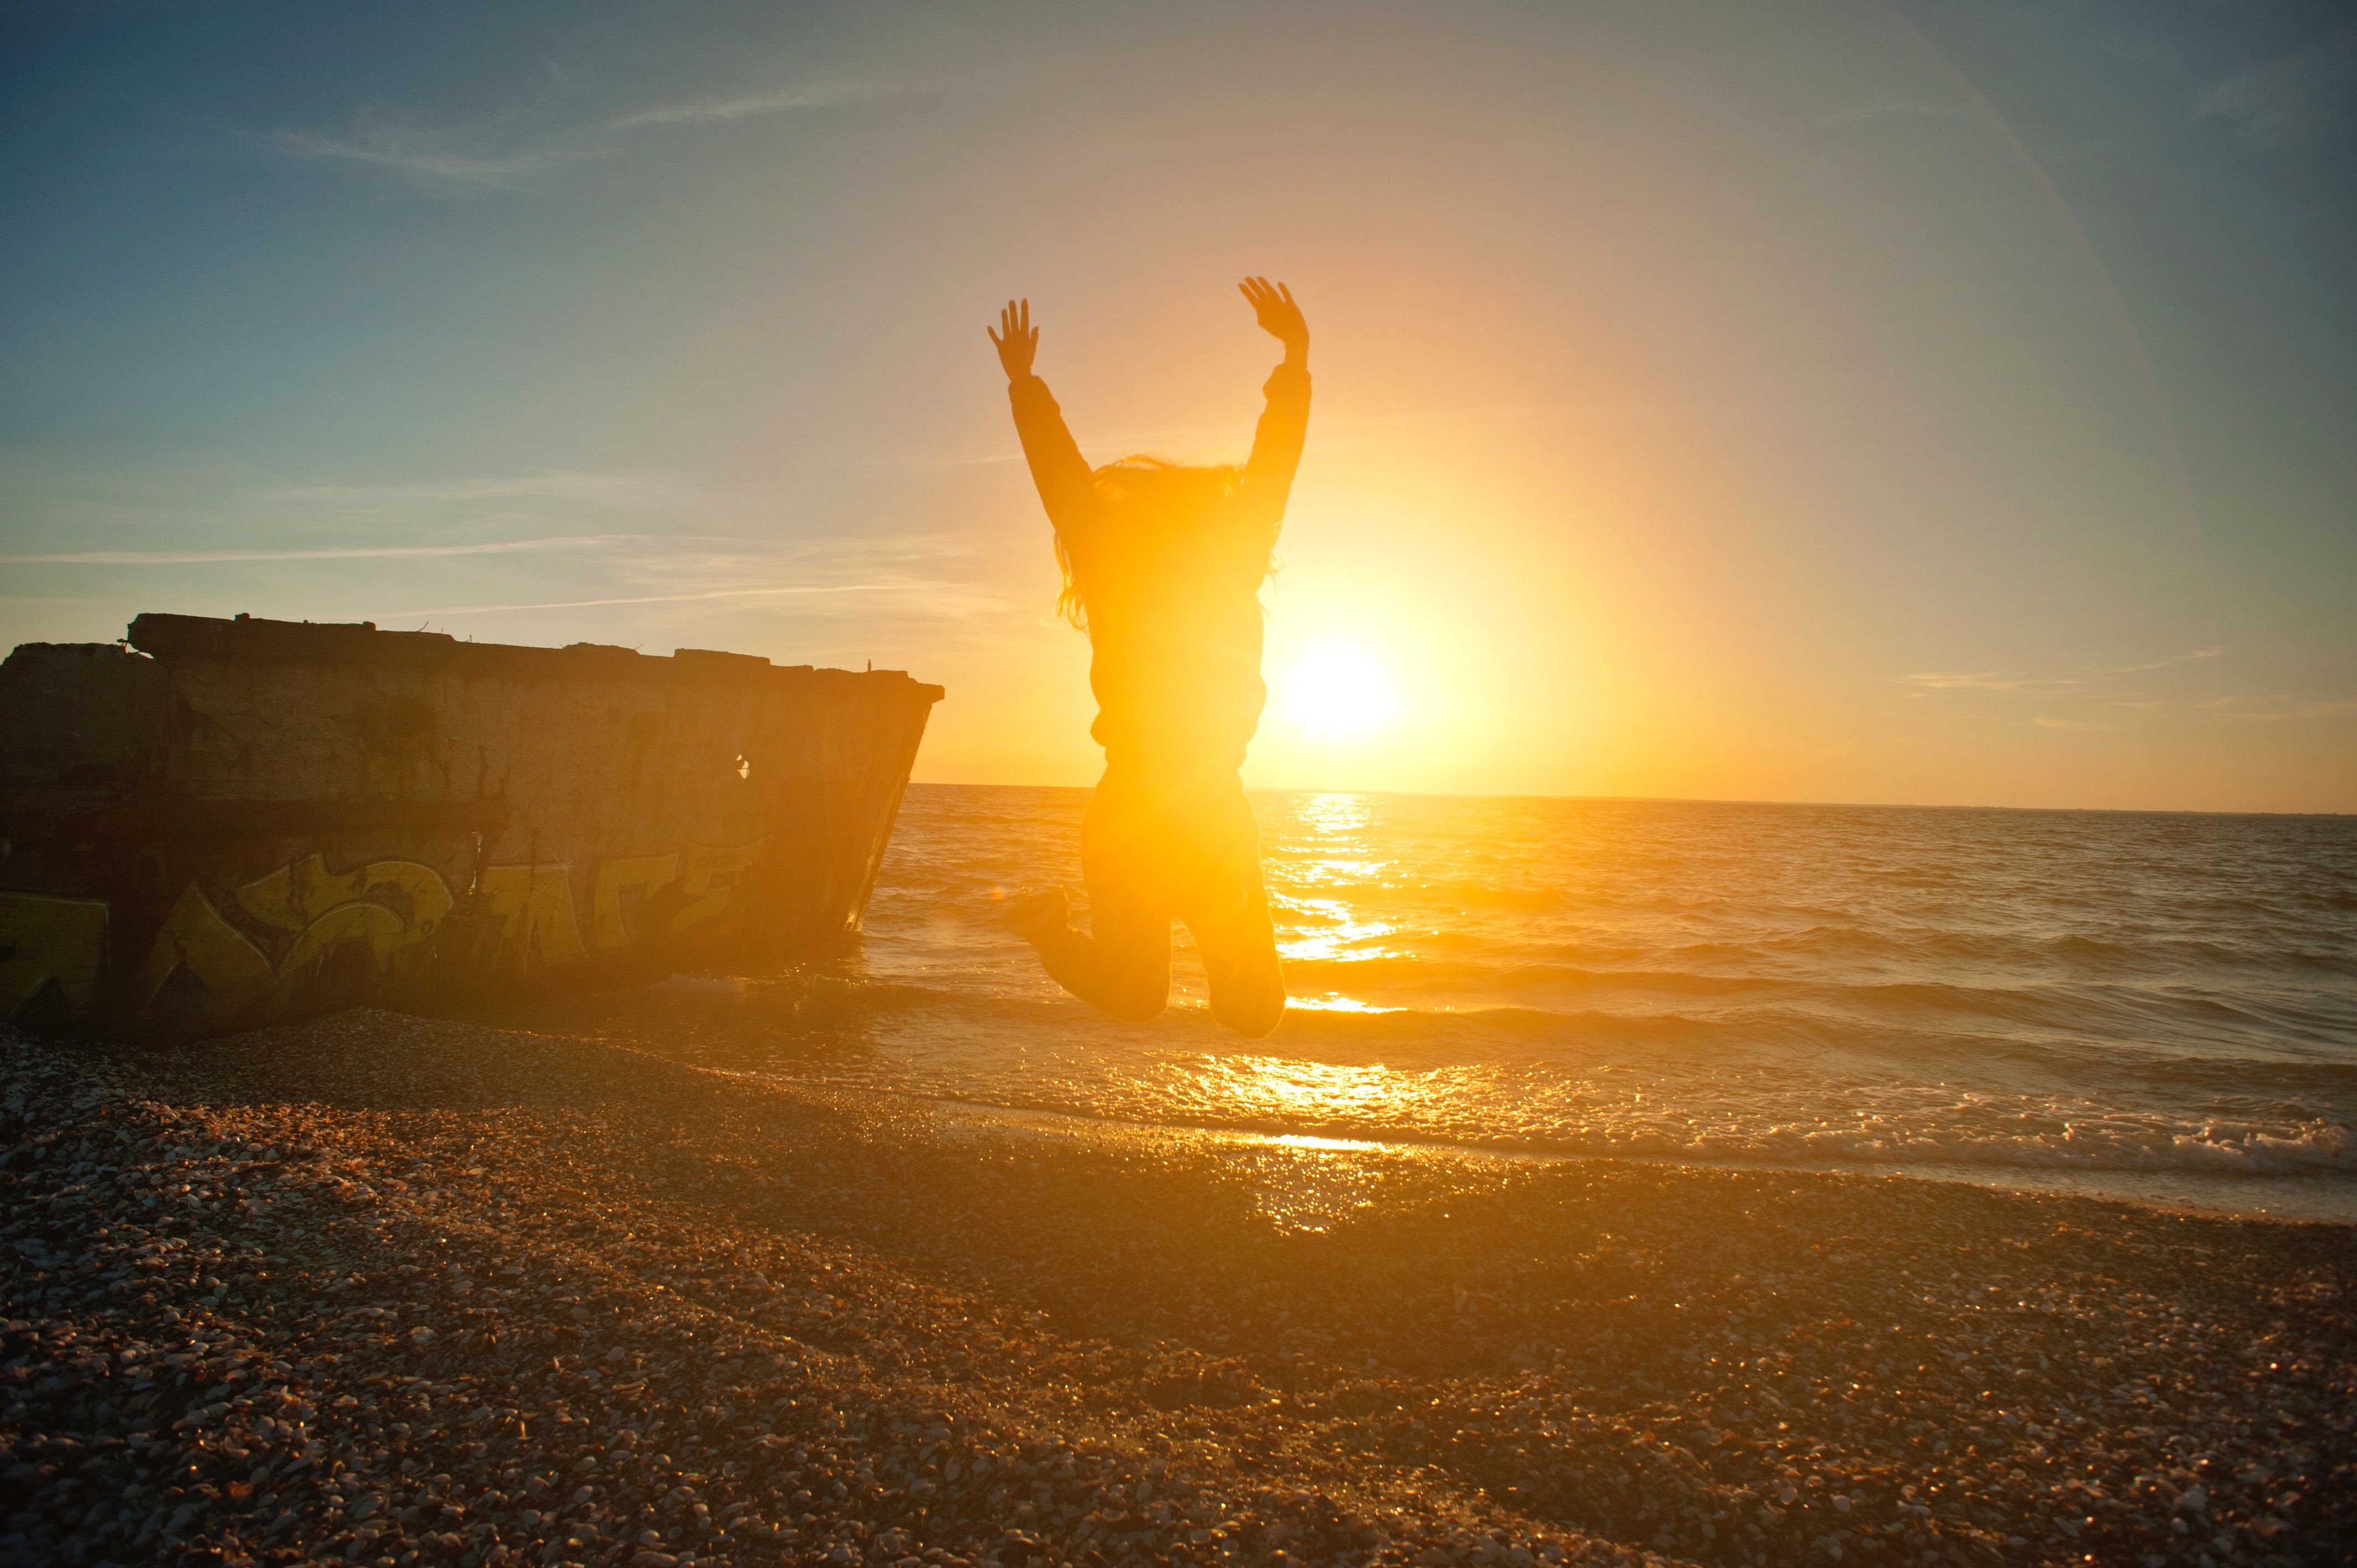
People in nature, sun, sunrise, horizon, sky, morning, sunlight, sea, light, sunset, ocean, backlighting, wave, heat, calm, photography, evening, coast, lens flare, astronomical object, dawn, stock photography, landscape, happy, beach, cliff, physical fitness